H.K. Porter, Inc.

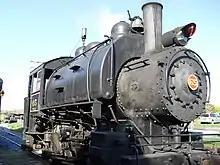
H.K. Porter locomotive from 1930 at the WK&S

H.K. Porter, Inc. (Porter) manufactured light-duty railroad locomotives in the US, starting in 1866. The company became the largest producer of industrial locomotives, and built almost eight thousand of them. The last locomotive was built in 1950, but the company continues to produce industrial equipment to this day.